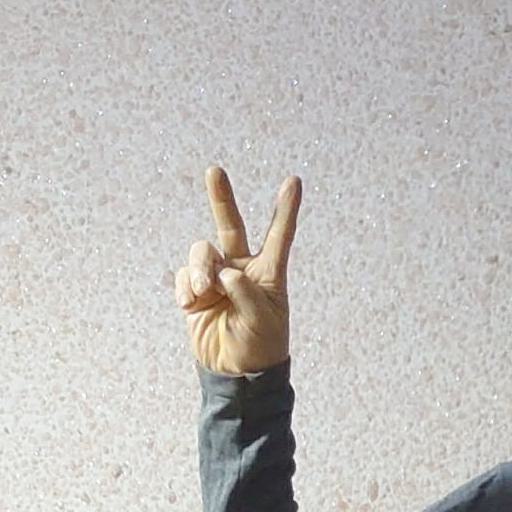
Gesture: peace